Institute of Computing Technology (CAS)

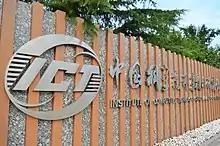
Institute of Computing Technology Chinese Academy of Sciences in Beijing

The Institute of Computing Technology of the Chinese Academy of Sciences, abbreviated as ICT, is a computer science and technology research institute under the Chinese Academy of Sciences. Since its establishment in 1956 as China's first specialized institution engaged in computer research, the institute has developed the first and many other general-purpose digital computers in China, and spin-offed the Institute of Software, Lenovo, Dawning, Loongson, etc.